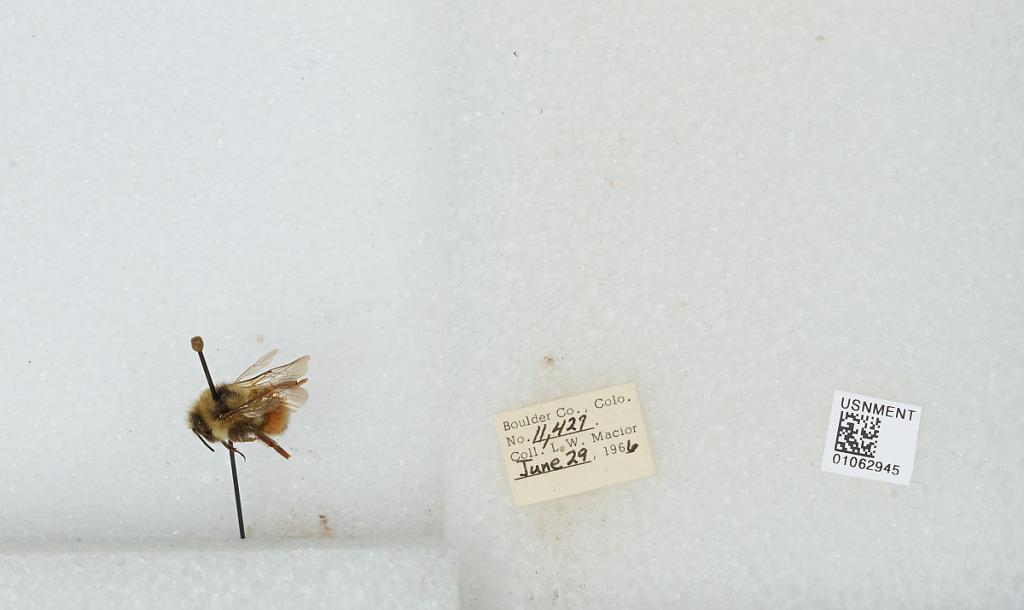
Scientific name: Bombus (Pyrobombus) bifarius Cresson
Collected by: L. Macior
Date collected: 1966-6-29
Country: United States
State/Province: Colorado
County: Boulder
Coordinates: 40.0017, -105.308